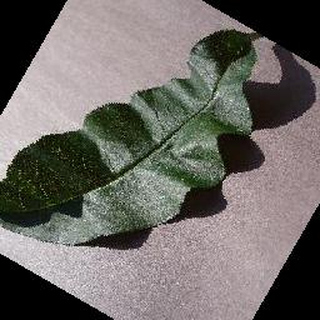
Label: healthy_peach